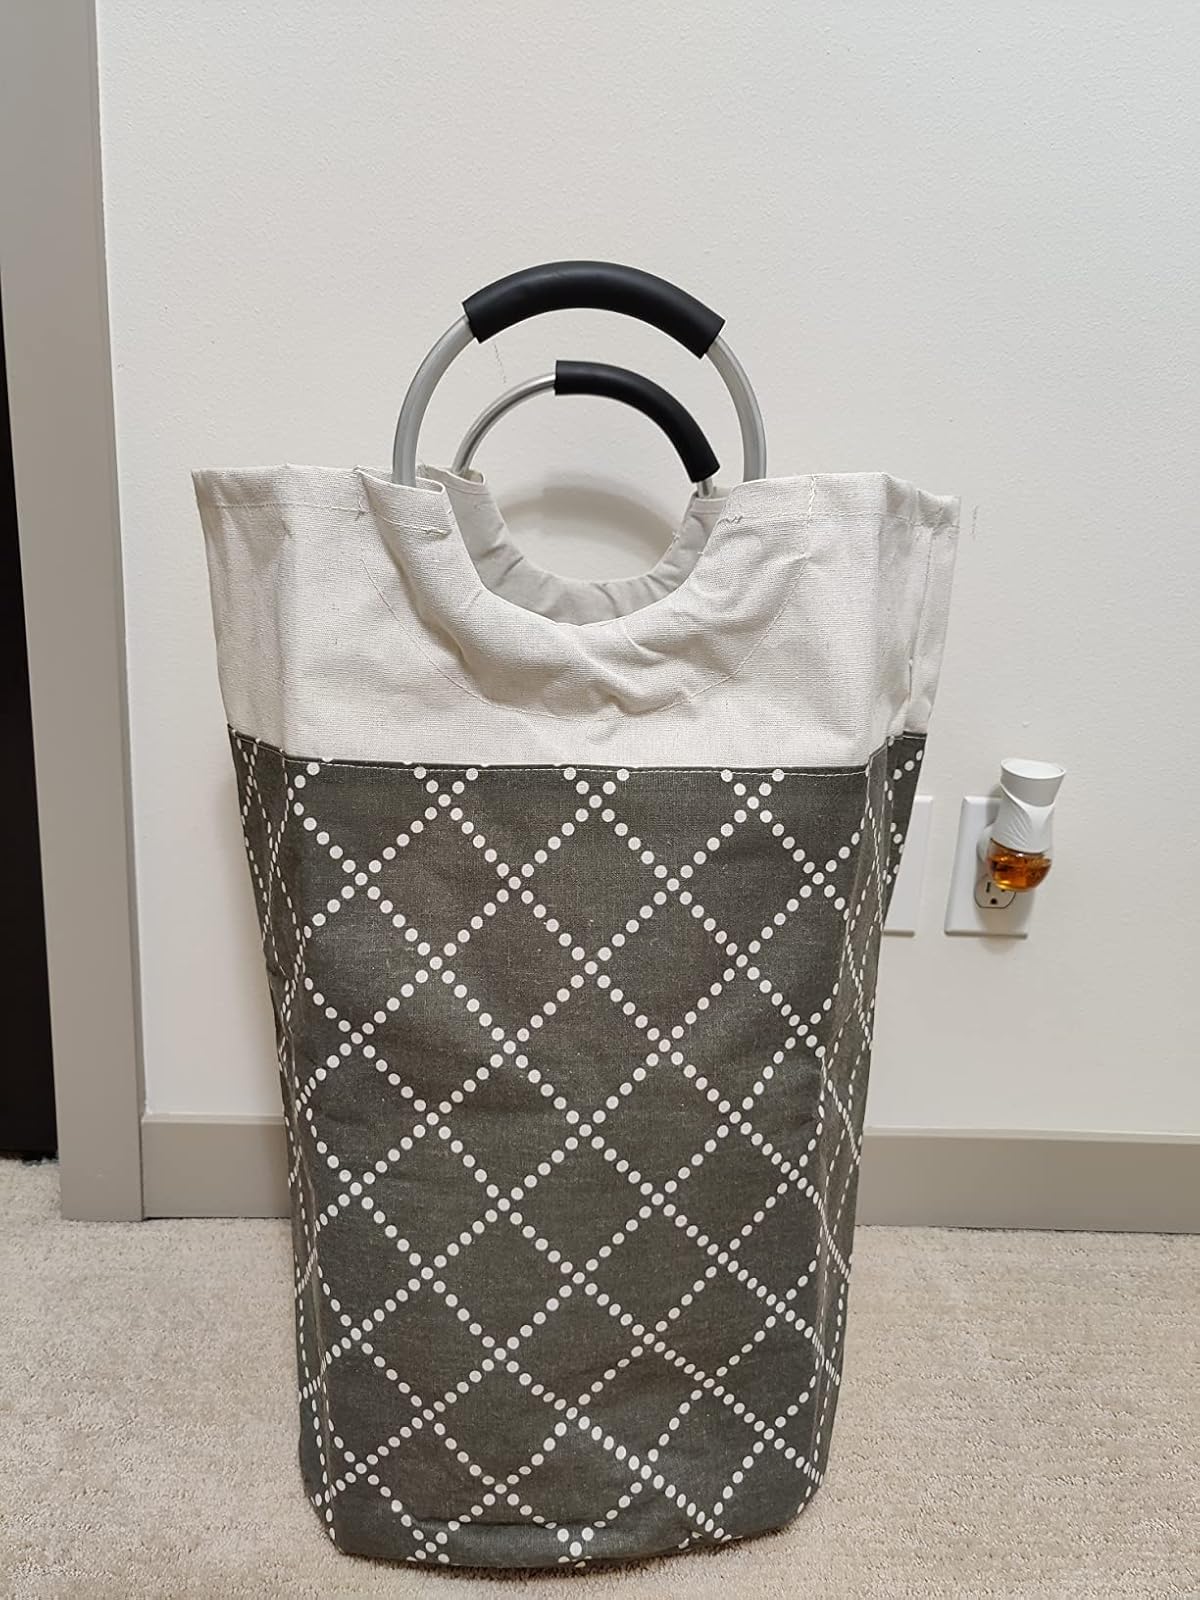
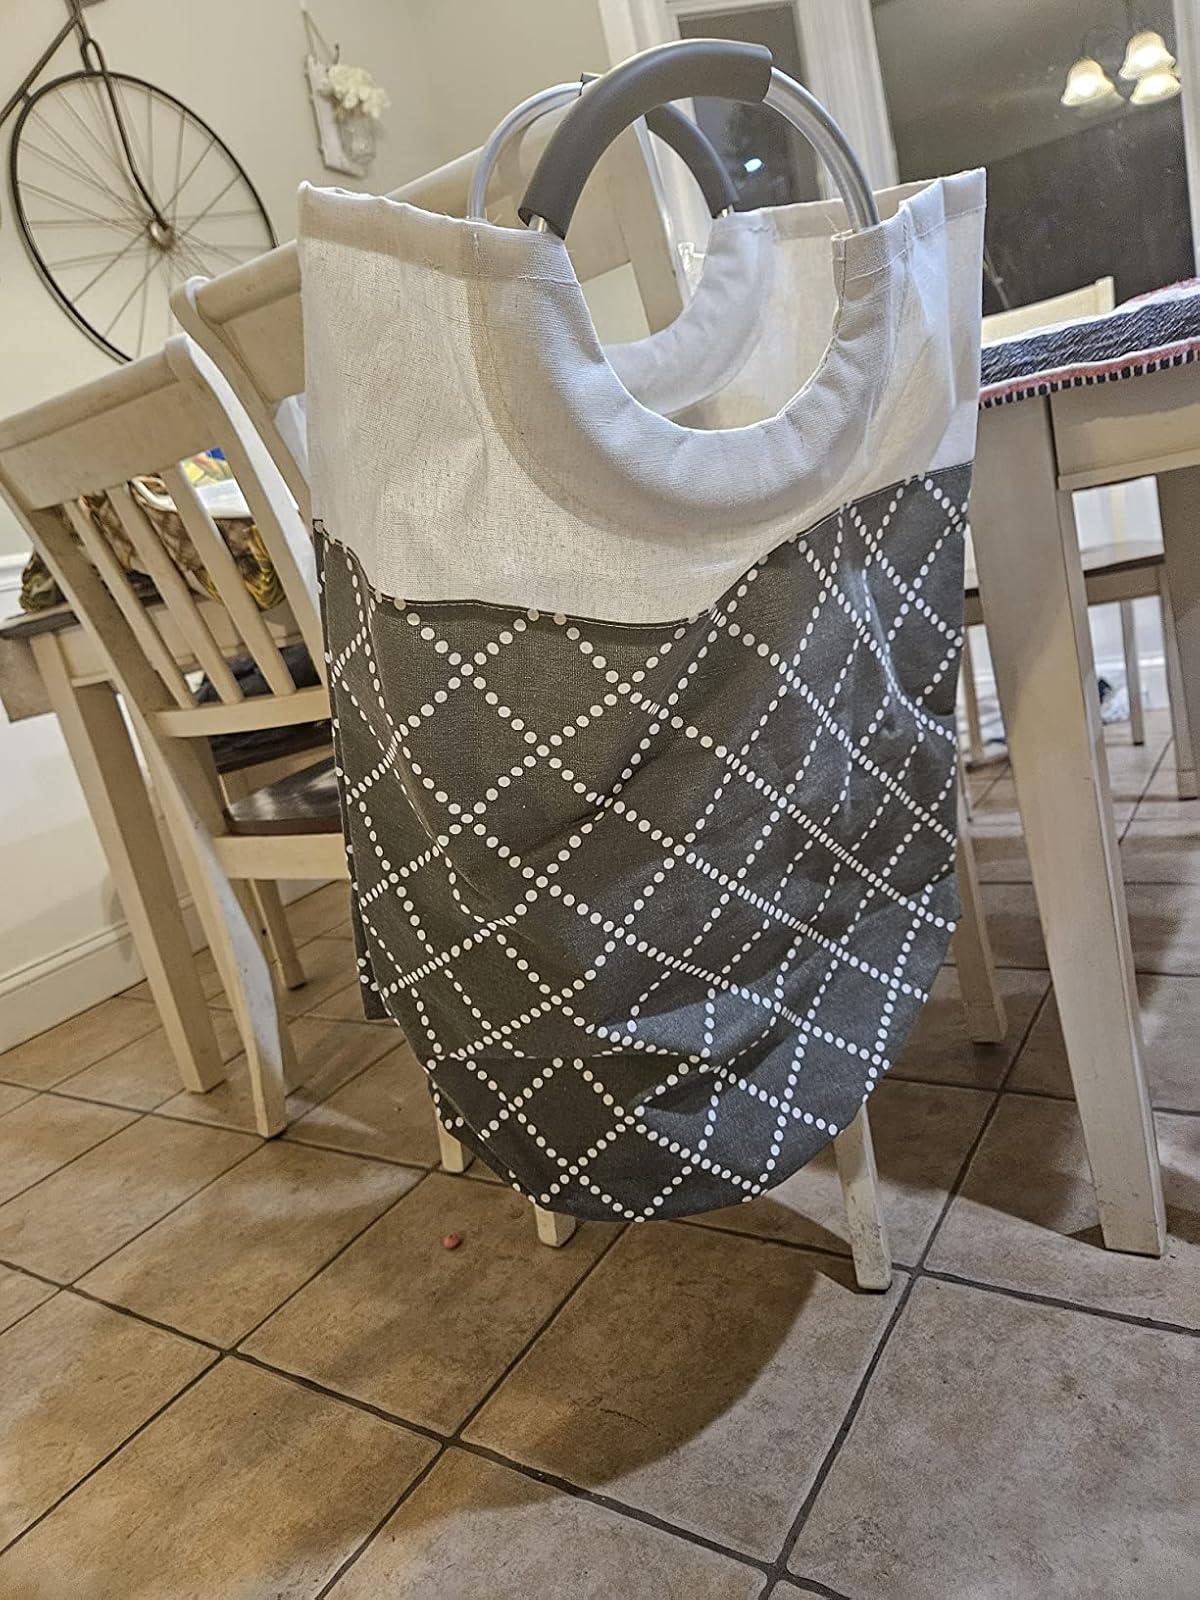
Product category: items_hamper
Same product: yes